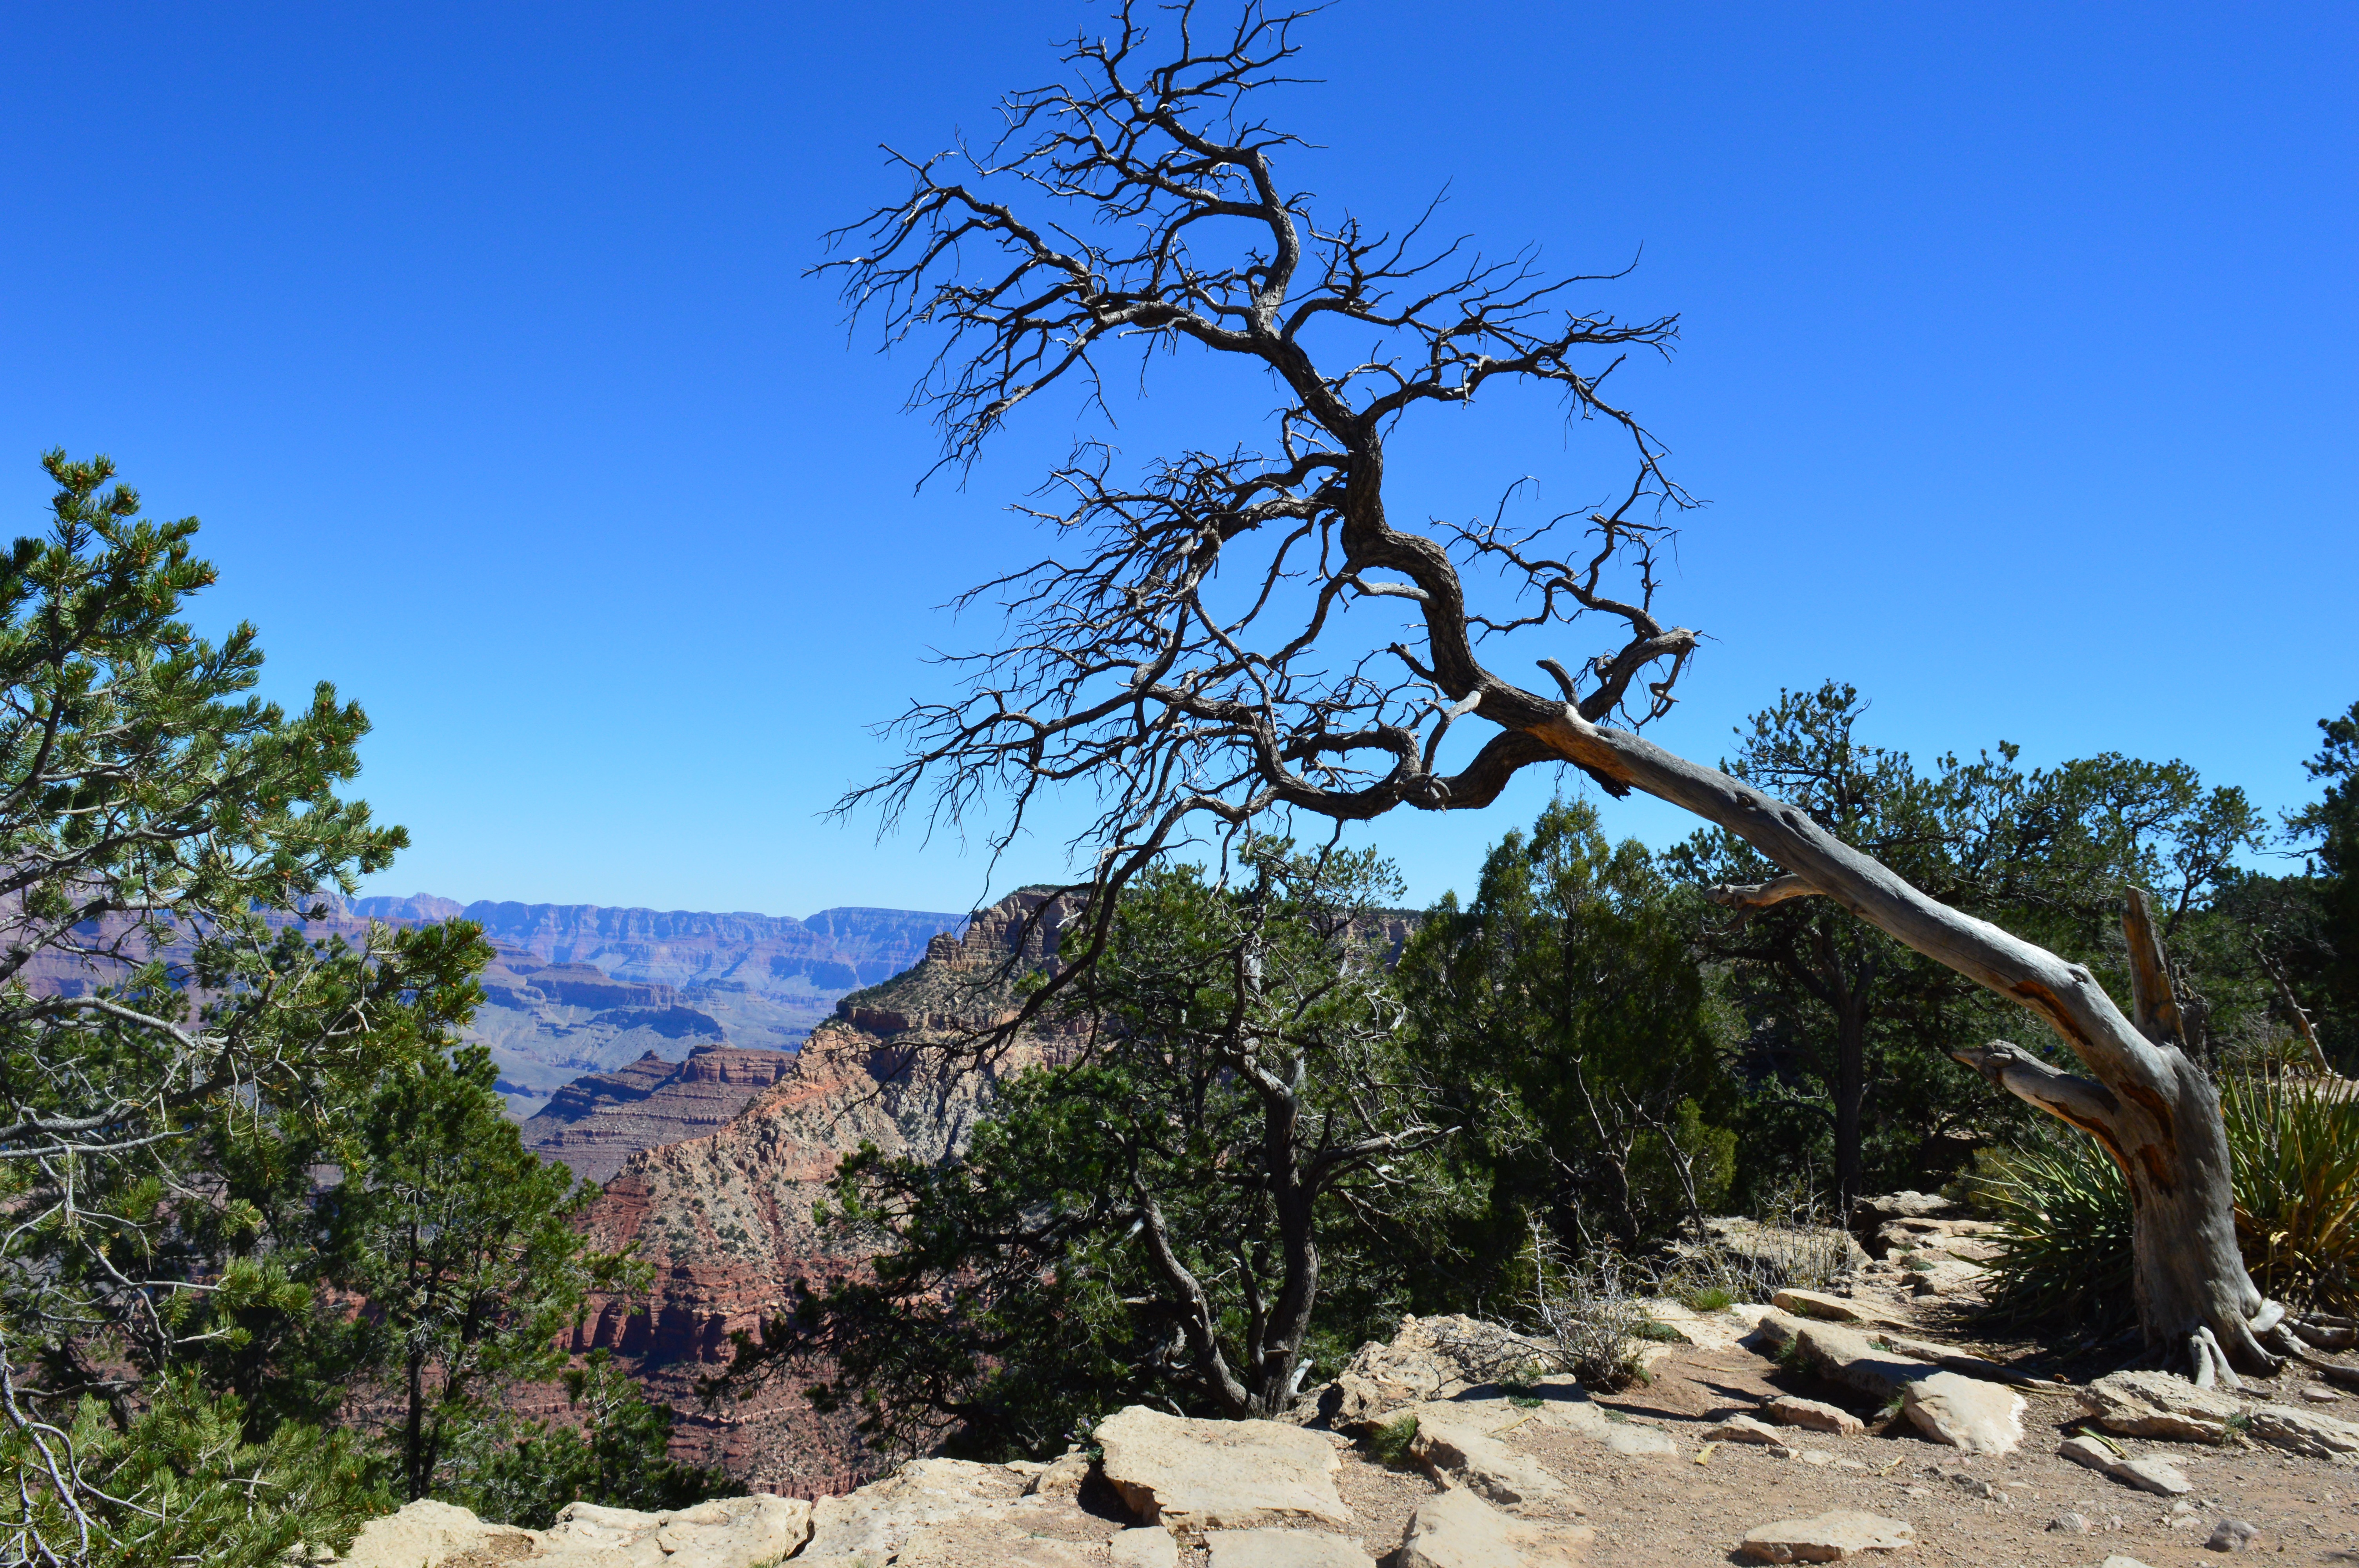
landscape, tree, rock, wilderness, branch, trail, desert, park, united states of america, grand canyon, dead tree, national park, savanna, ecosystem, dried tree, natural environment, woody plant